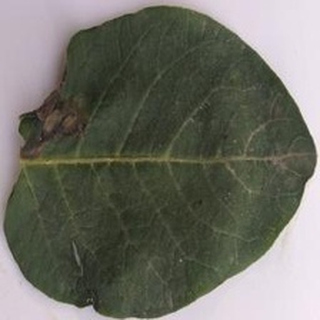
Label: potato_late_blight